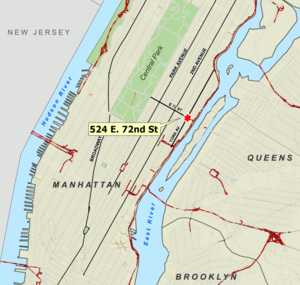
Le 11 octobre 2006, un petit avion s'écrase contre la façade d'un immeuble d'habitations de New York, aux États-Unis, faisant deux morts, le joueur de américain de baseball Cory Lidle et son instructeur Tyler Stanger, et 21 blessés légers, dont onze pompiers.